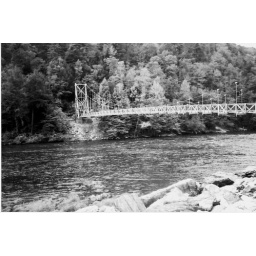
This is the walking bridge that goes over a part of the Hiwasee River